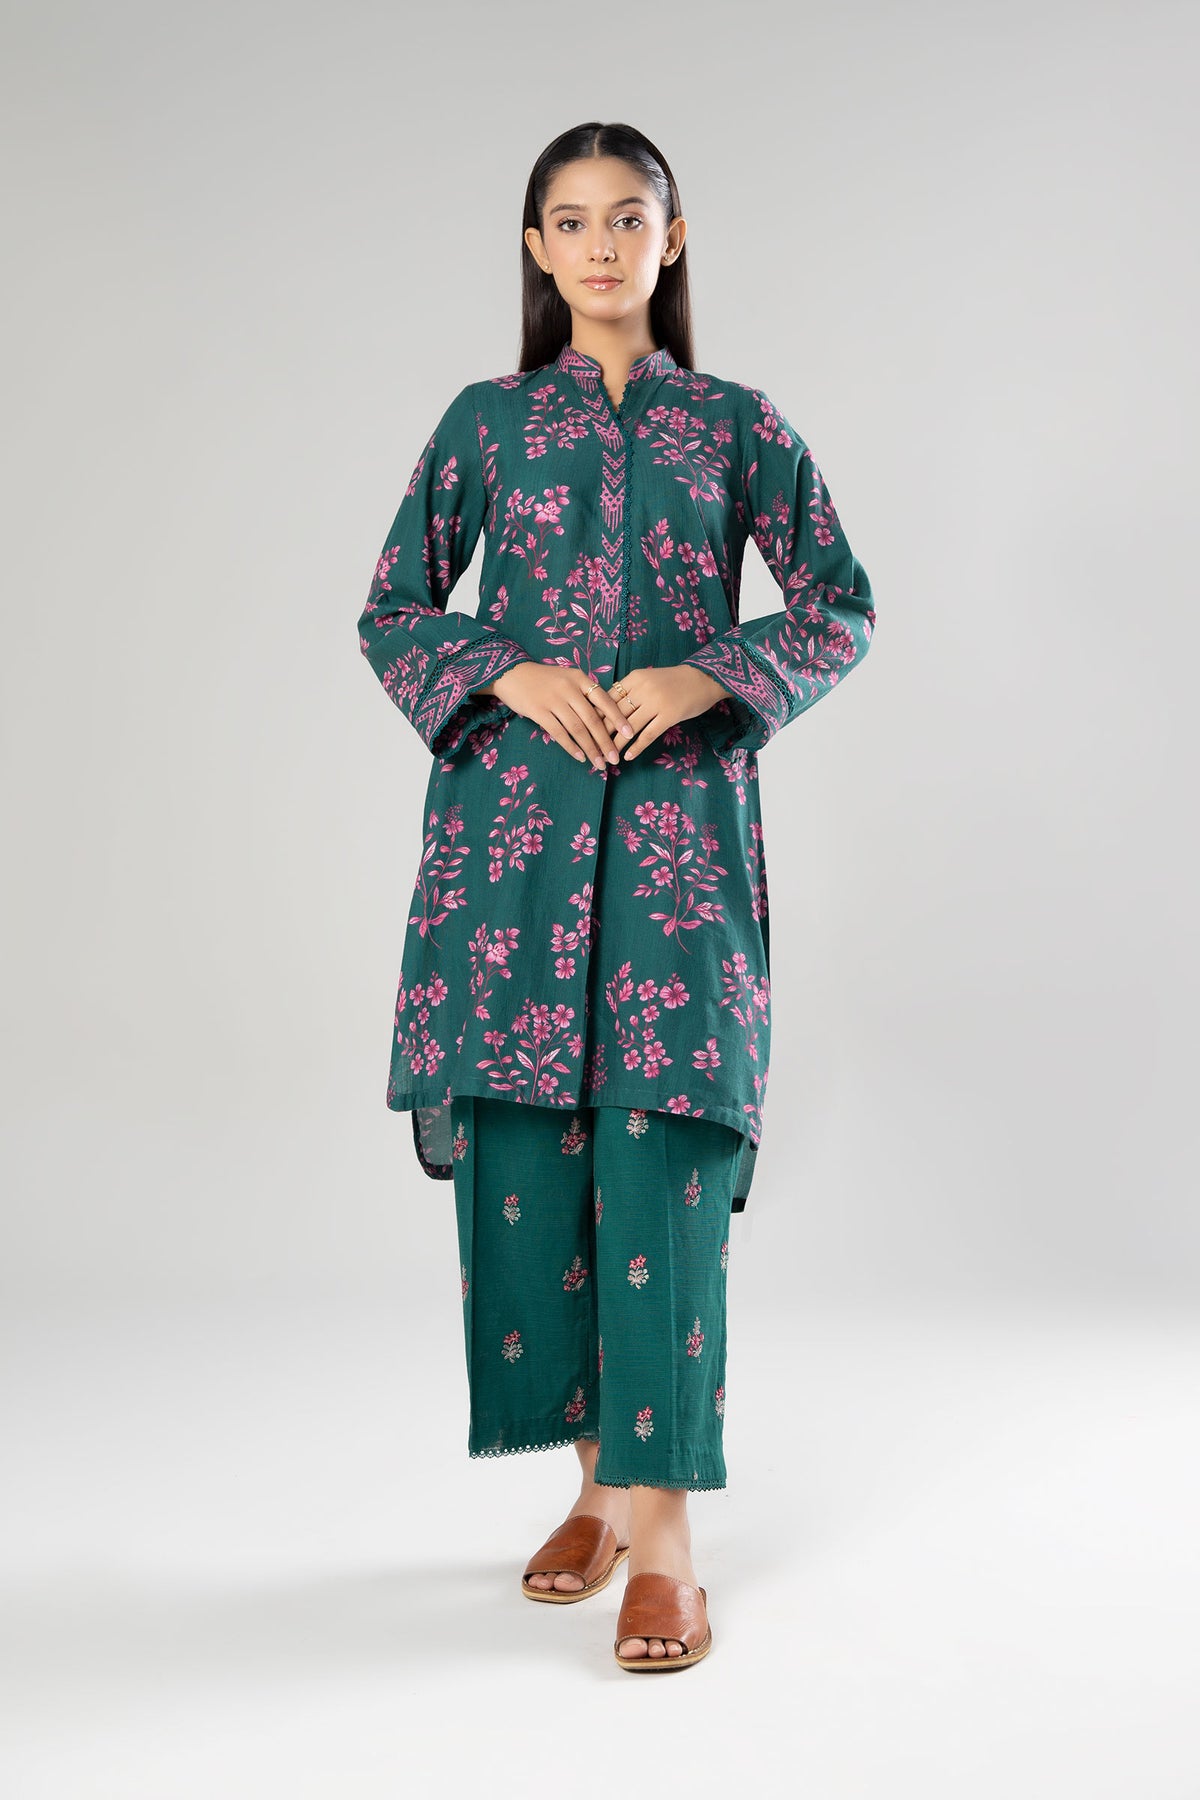
green multi kurta set